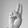
ASL letter: U